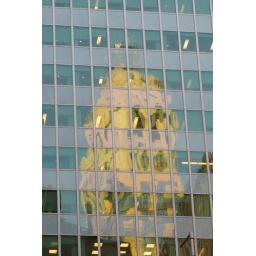
granite in green glass